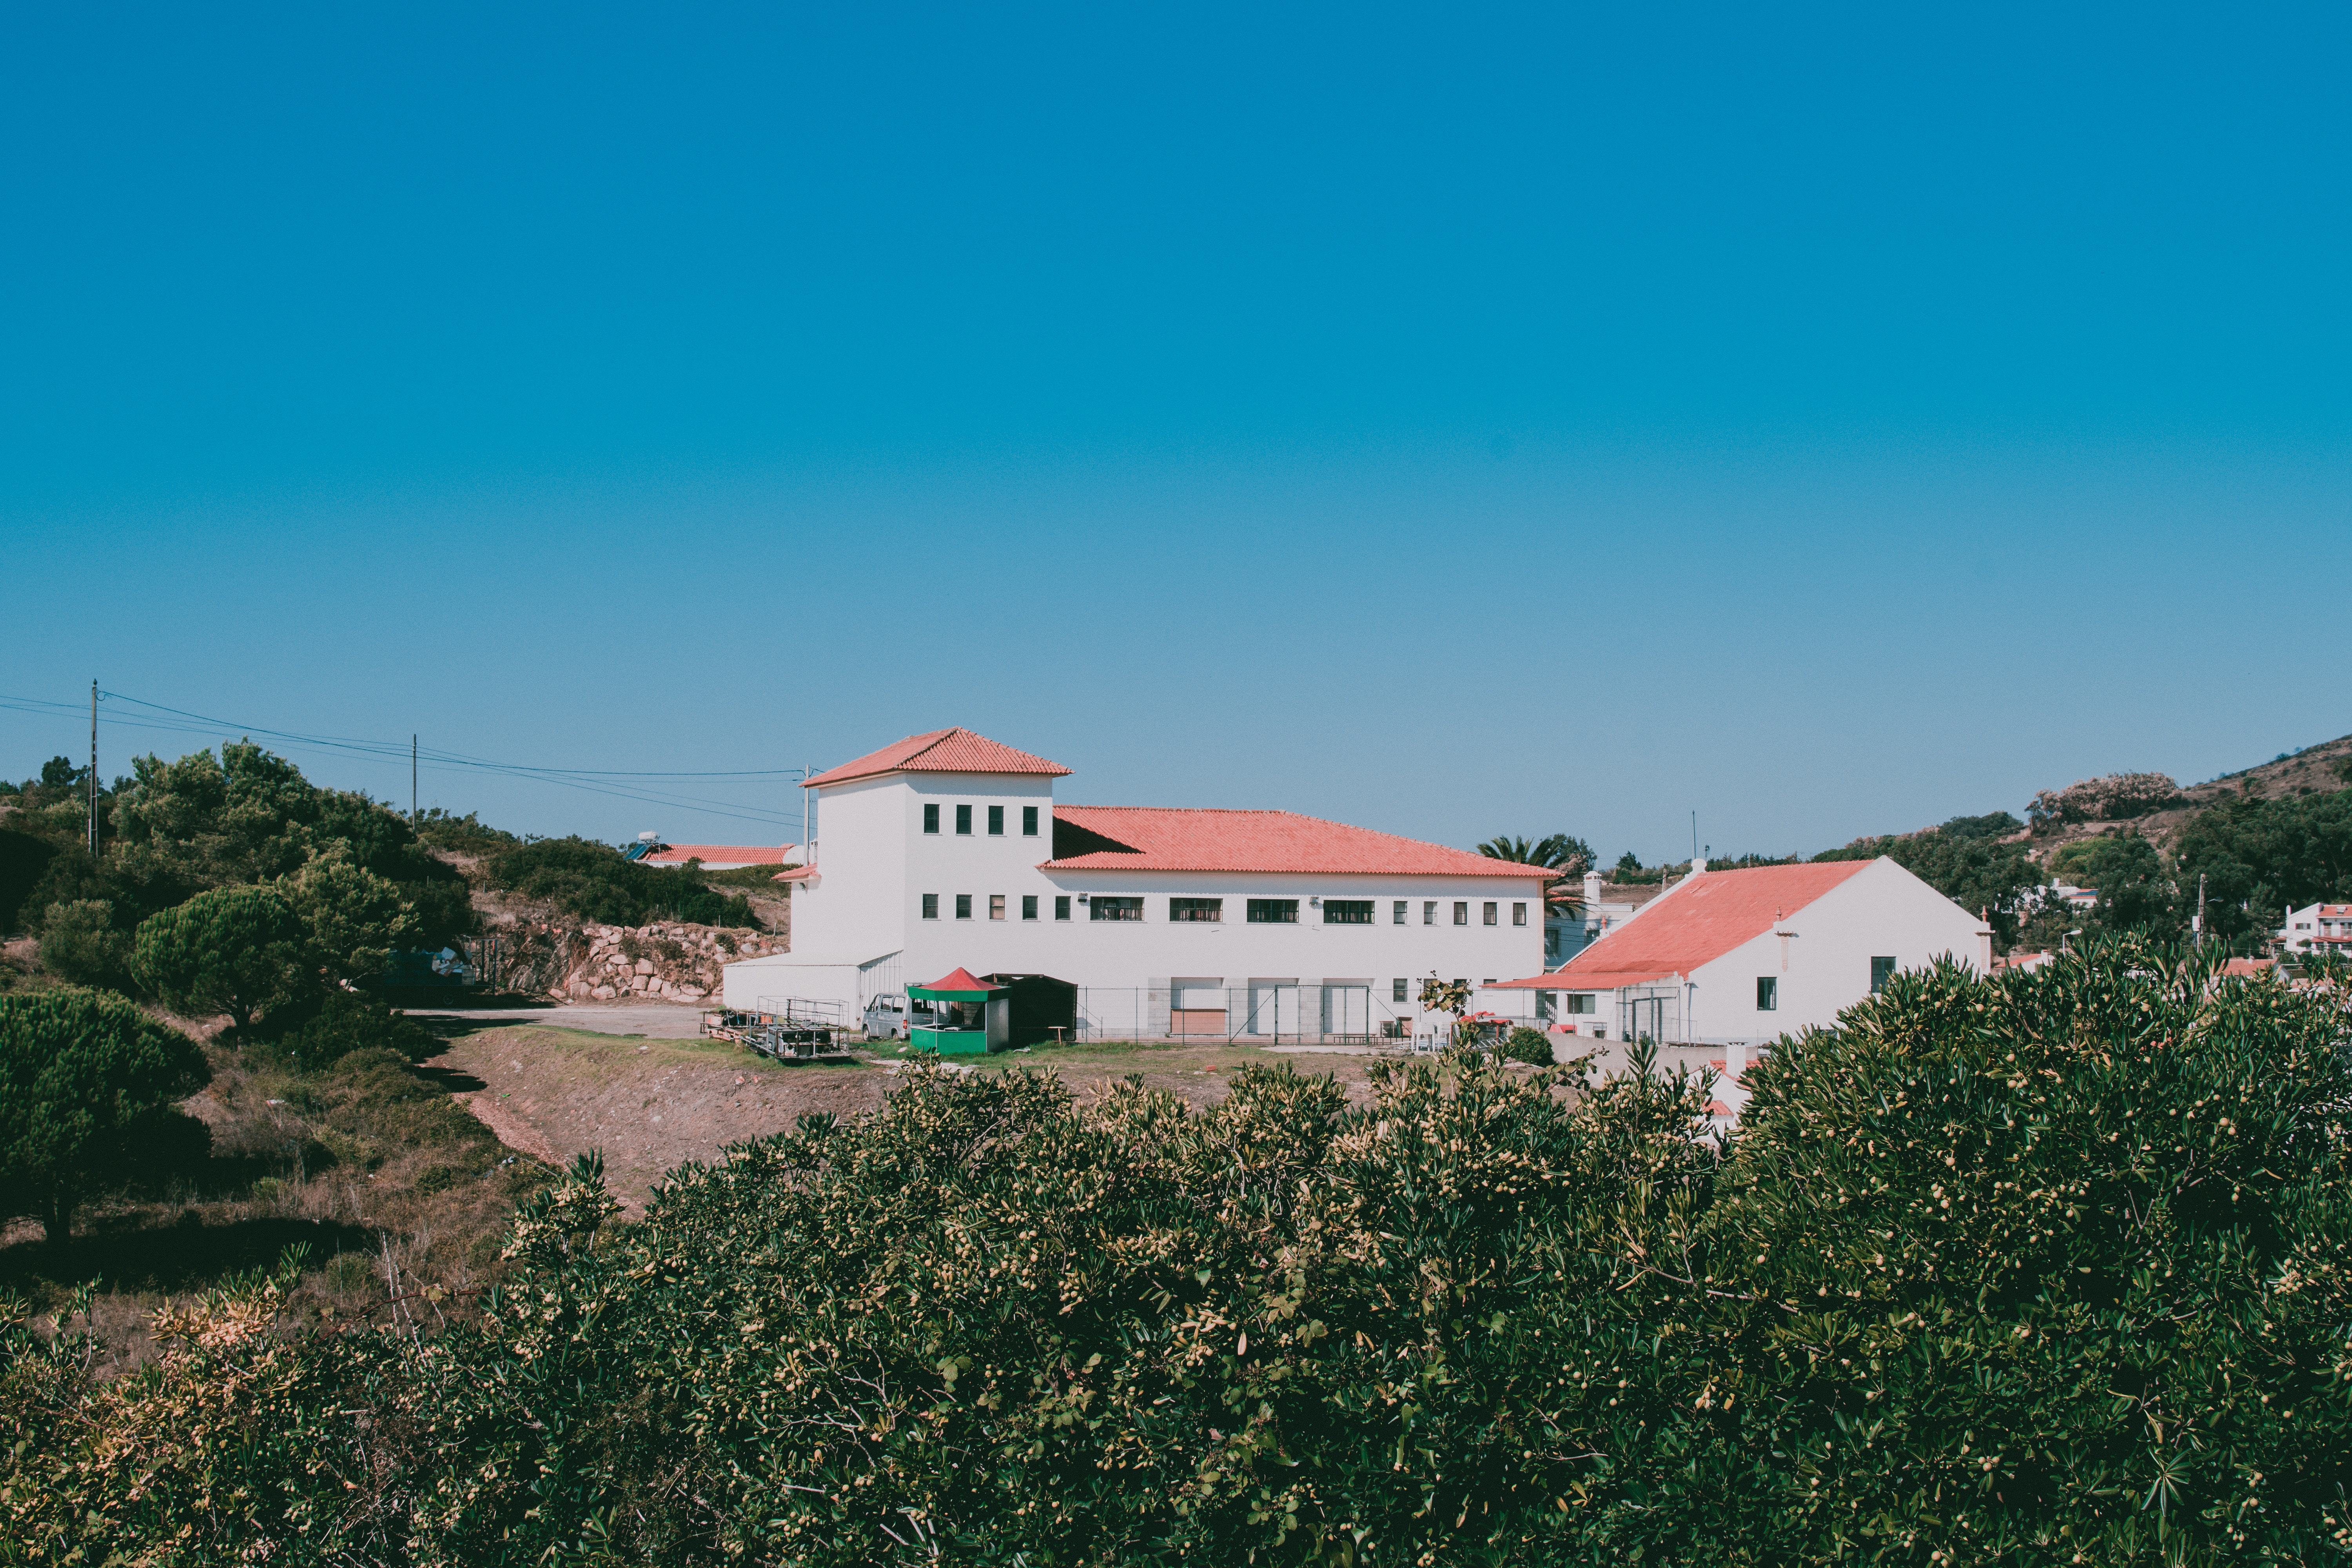
property, sky, house, real estate, hill station, vacation, tree, home, sea, architecture, summer, land lot, building, rural area, landscape, tourism, hill, horizon, coast, village, beach, residential area, villa, estate